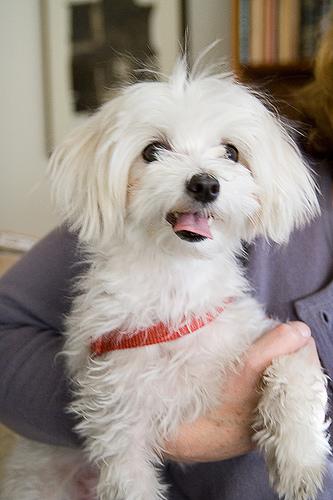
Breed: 249-n000101-Maltese_dog